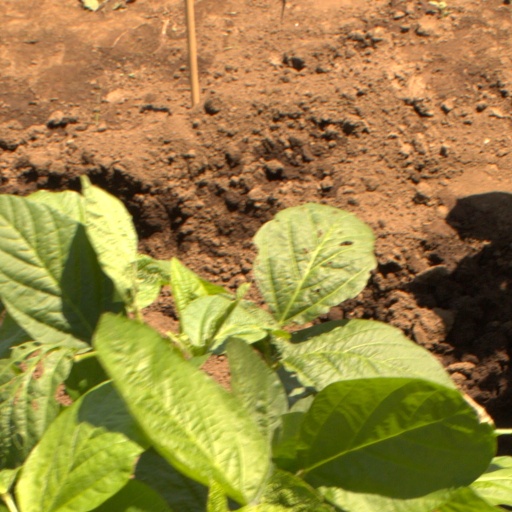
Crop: soybean